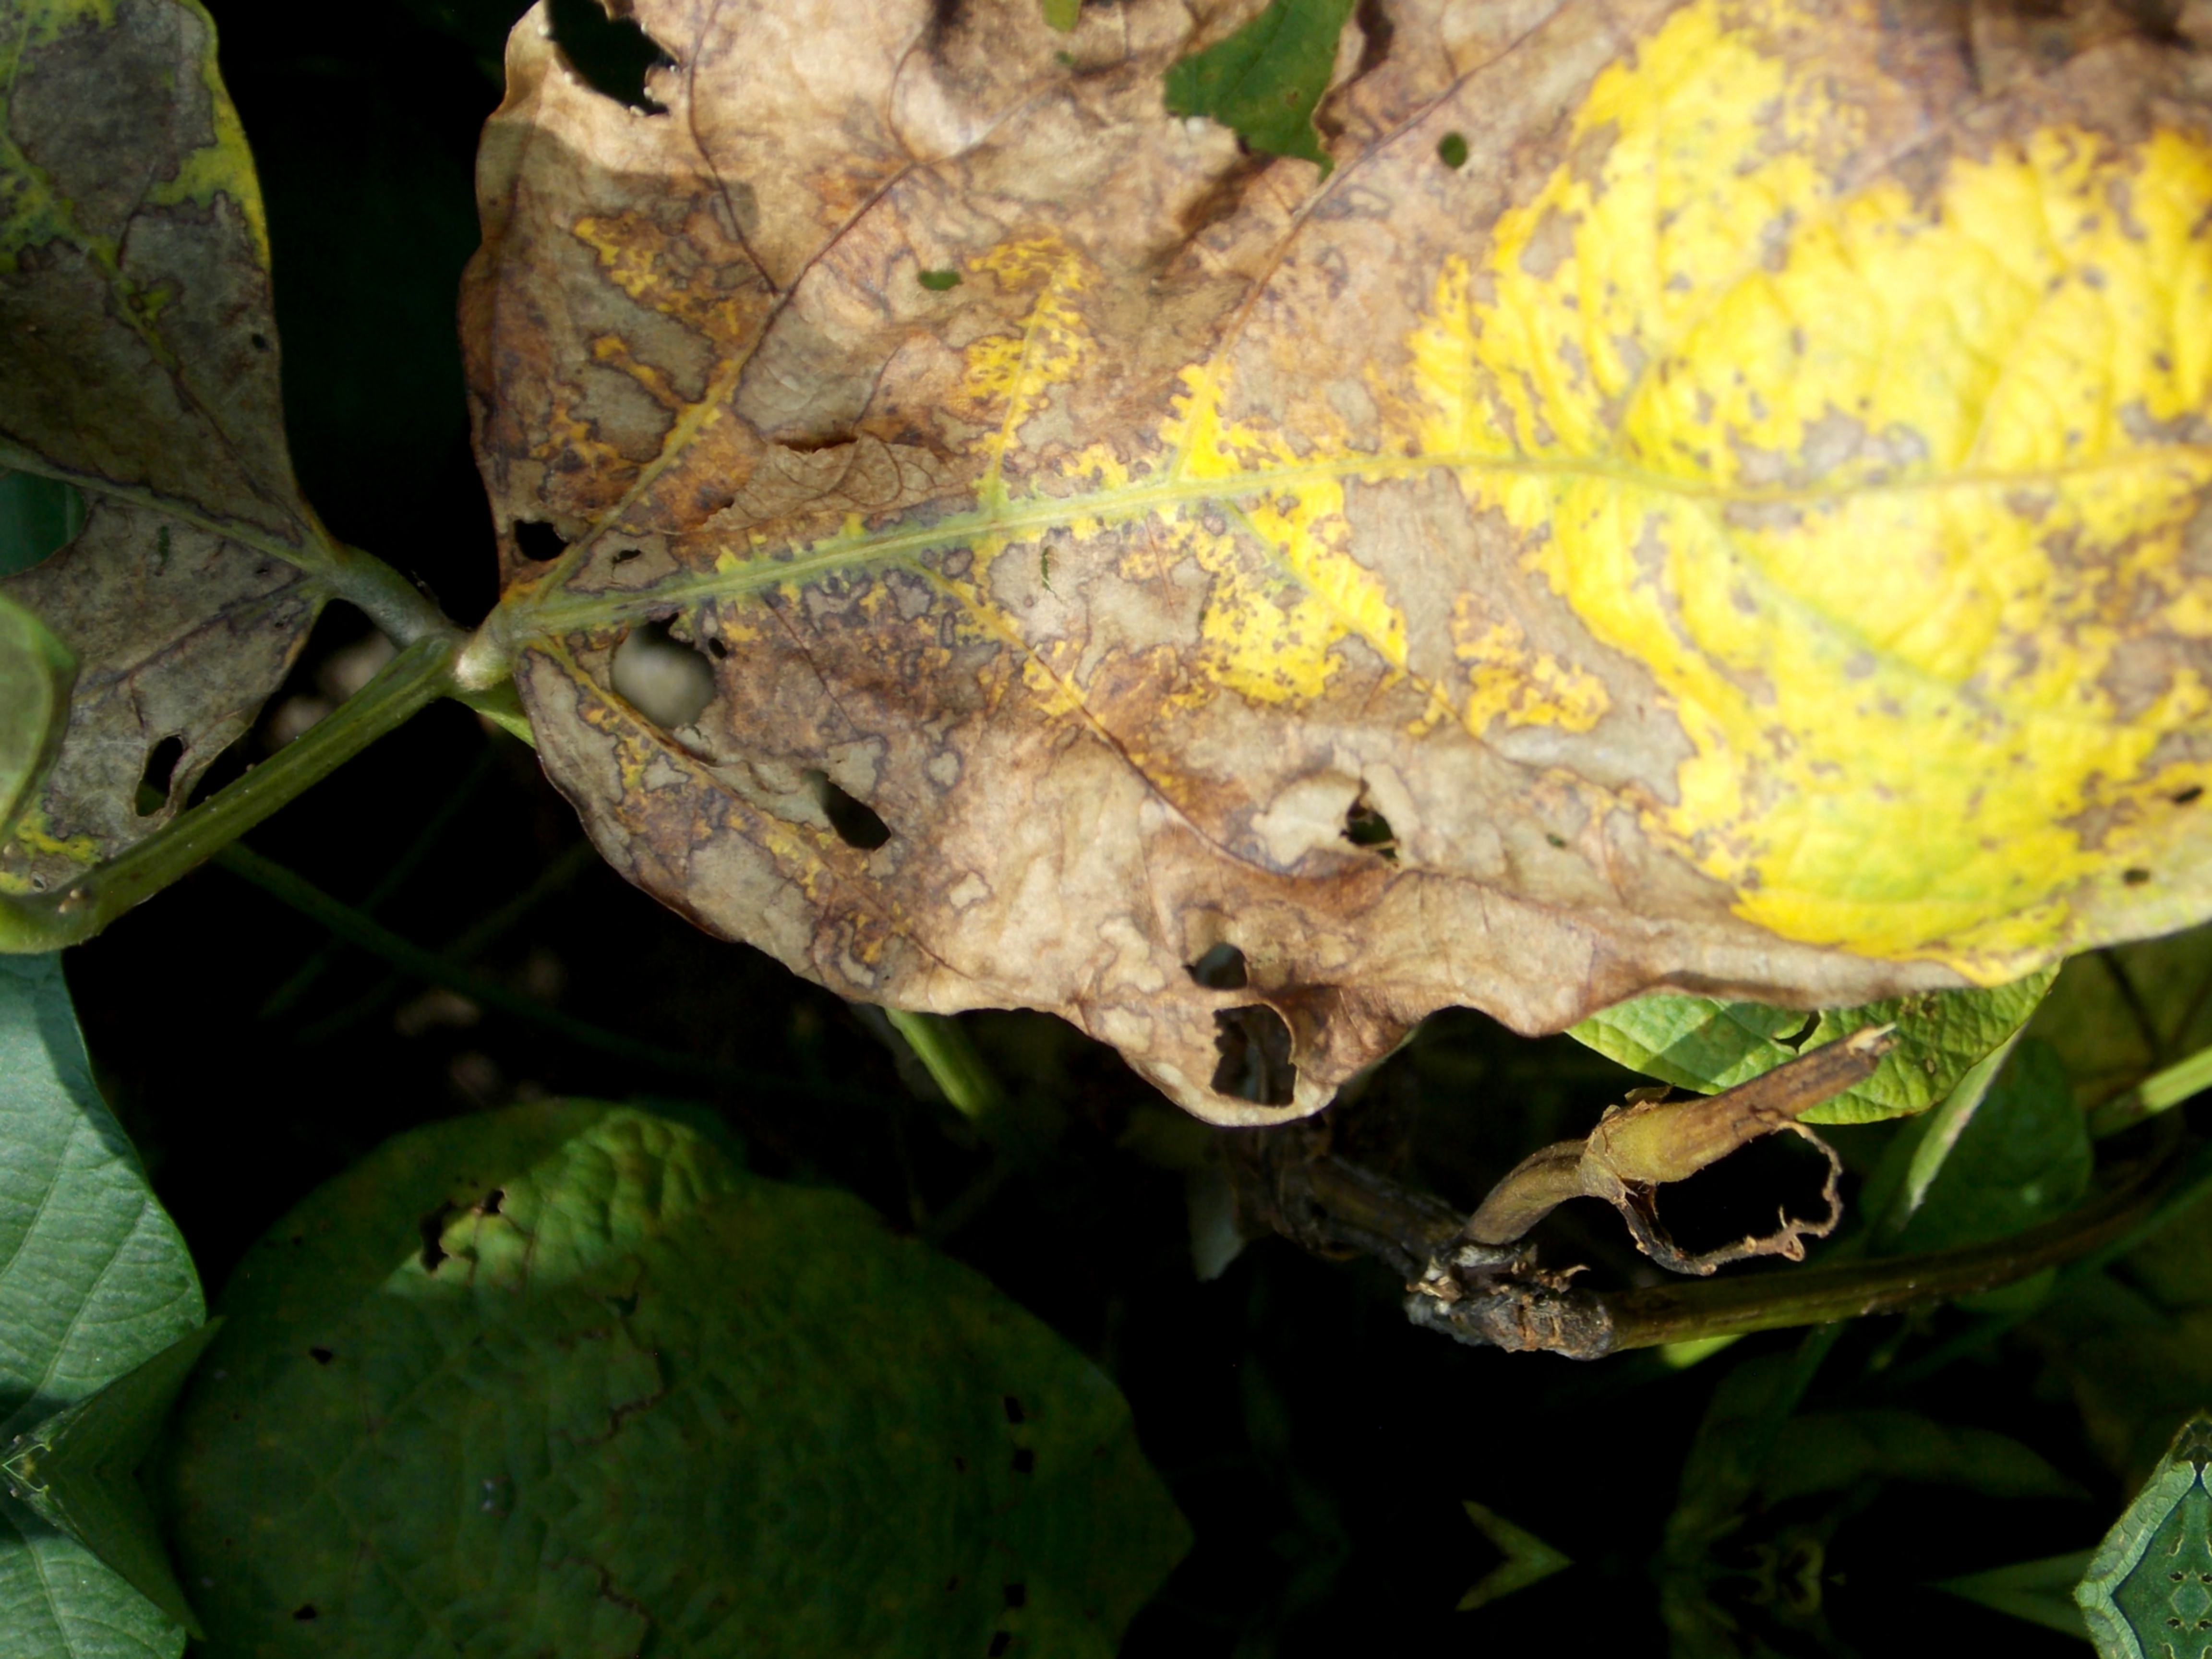
Label: Disease